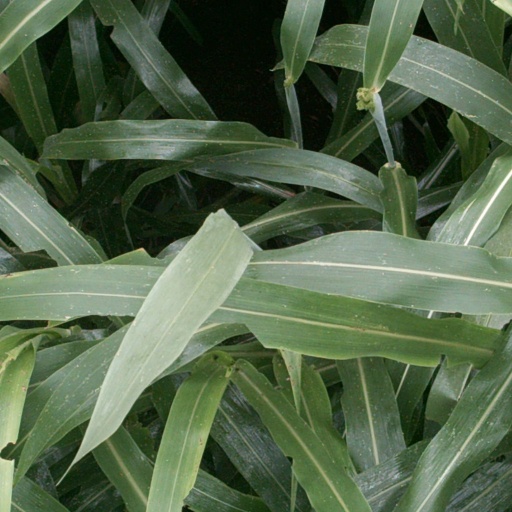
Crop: sorghum